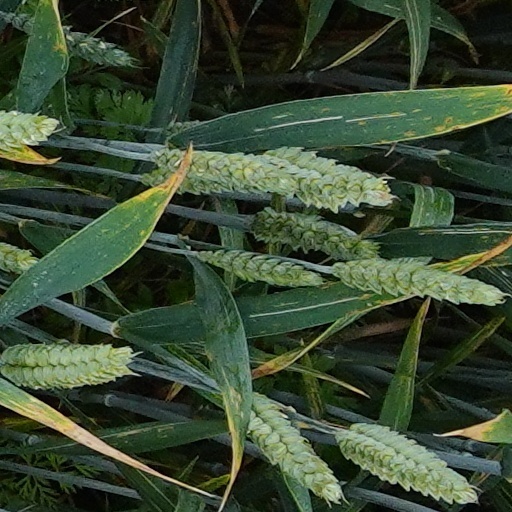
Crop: wheat